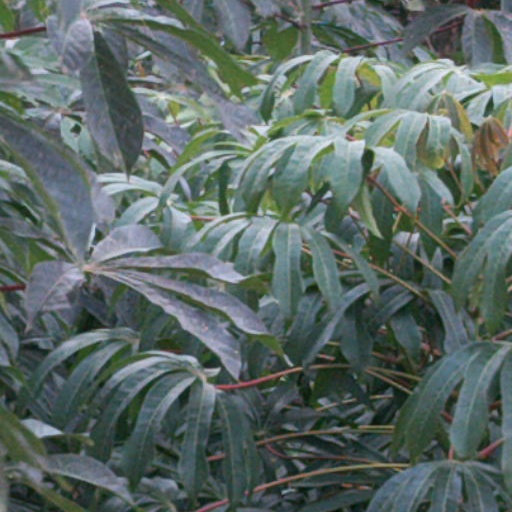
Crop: cassava